Witchboard

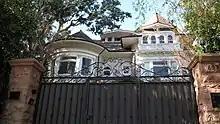
Filming took place partly at the historic Higgins-Verbeck-Hirsch Mansion in Los Angeles.

Though set in Tenney's hometown of Fairfield in Northern California, financial restraints mandated that the film be shot in Southern California. Principal photography took place in the summer of 1985, at the Higgins-Verbeck-Hirsch Mansion in Windsor Square, Los Angeles, and Big Bear Valley in San Bernardino, California. Additional photography occurred in San Francisco. Filming at Big Bear Lake occurred in August 1985, as well as at the Big Bear public library. Three days of filming were completed with an unnamed cinematographer, mainly the film's opening party scene. The producers subsequently chose to replace the cinematographer with Roy H. Wagner, who shot the remainder of the film.